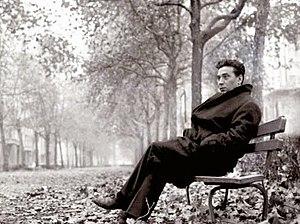
Luciano Bianciardi est un écrivain, journaliste et traducteur italien du XXᵉ siècle.